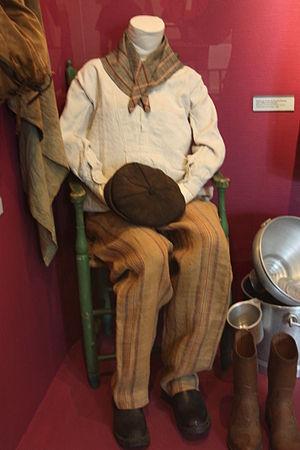
Le musée de Normandie est un musée municipal de la ville de Caen dans le département du Calvados en région Normandie. Fondé en 1946, il est ouvert dans l'enceinte du château de Caen en 1963. Initialement consacré à l'ethnographie, le musée s'étend à l'archéologie, avec une salle ouverte en 1968, et des collections qui s'enrichissent avec les nombreuses fouilles archéologiques menées dans le département jusque dans les années 1980. Le musée des beaux-arts de Caen s'installe dans l'enceinte du château et ouvre en juin 1970.